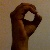
The image shows a hand gesture representing the letter 'O' in Indian Sign Language.